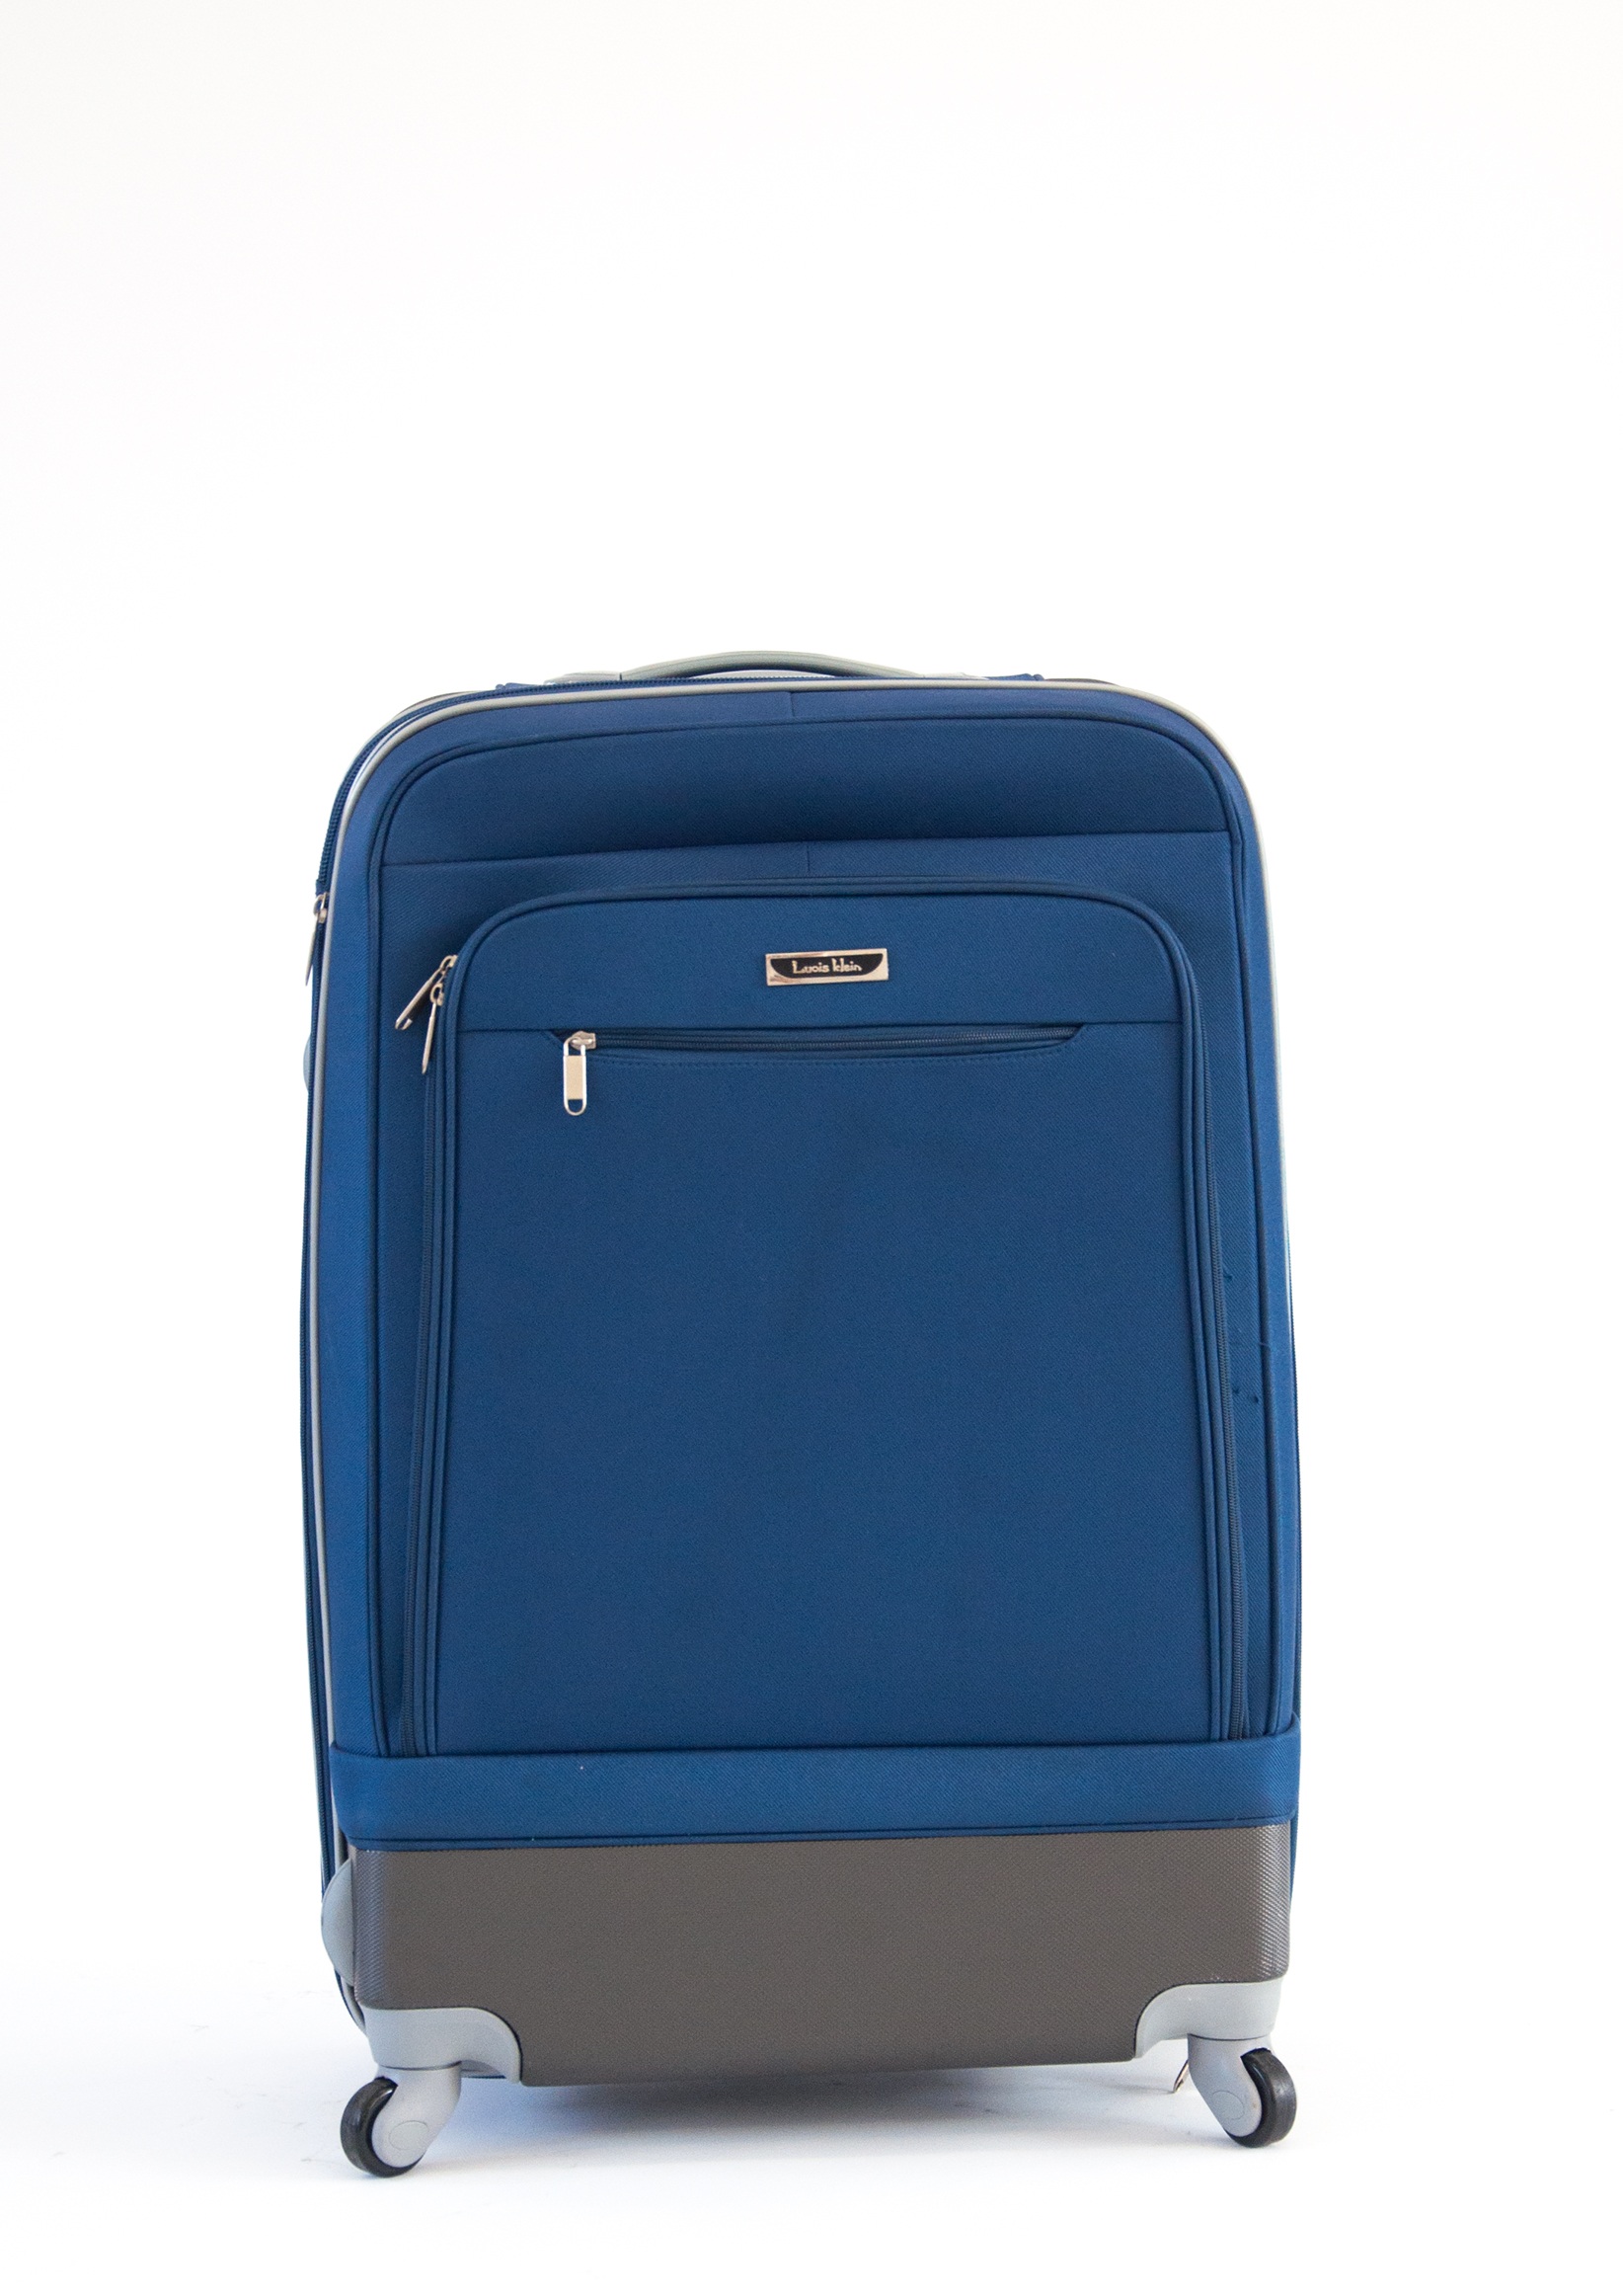
leather, airport, travel, plane, bag, blue, furniture, tourism, product, suitcase, electric blue, hand luggage